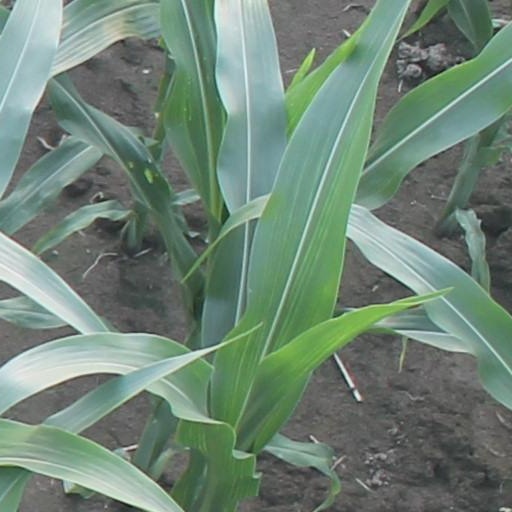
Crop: maize; corn